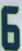
Number: 6